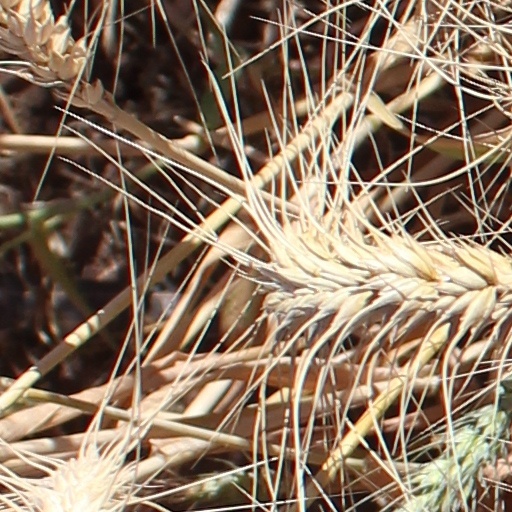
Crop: wheat